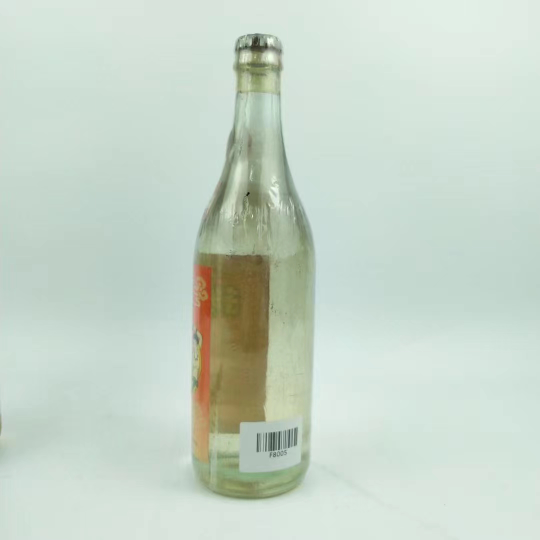
Waste category: glass